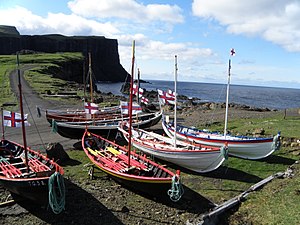
Suðuroy / Galleri
Færøbåde fra bygden Vágur i Suðuroy. De fleste er bygget omkring år 1900, den ældste er Gjógvarábáturin fra 1873 og den yngste er Dýrið fra 1971. Bådene er mest blevet brugt til grindefangst, men nu benyttes de mest til bådture. Der er meget sjældent grindefangst i Vágur de seneste år, og nu er grindehvalerne så forurenede, at det frarådes mennesker at spise kød og spæk fra grindehvalen. Bådene er bygget på traditionel færøsk måde, dog er disse både bygget stærkere end kaproningsbåde. Enkelte af disse både har dog været brugt til kaproning, f.eks. Toftaregin og Sigmundur Brestisson. Sidstnævnte blev bygget til unge mænd fra Suderø (Suðuroy), som boede i Danmark, så de kunne ro kaproning mod unge færøske mænd fra øerne nord for Suðuroy. Sigmundur Brestisson blev bygget i 1930/40 og blev sendt til Danmark lige før 2. Verdenskrig brød ud. Færøerne og Danmark havde ingen kontakt og folk kunne ikke rejse imellem landene så længe som krigen varede. Båden blev købt af mænd fra Vágur i 1957. Flere af bådene har danske navne, fordi de er fra en tid, hvor dansk var det officielle skriftsprog på Færøerne. F.eks. hedder Svanurin Svanen på navneskiltet, og byen Vágur skrives Vaag, som er den gamle danske stavemåde, på flere af navneskiltene.
Suðuroy er den sydligste ø på Færøerne og ligger forholdsvis afskåret fra det centrale Færøerne, som efterhånden for størstedelens vedkommende er bundet sammen med broer og undersøiske tunneler. 87 % af Færøernes befolkning har landfast vejforbindelse til hovedstadsområdet. Beboerne på Suðuroy er afhængige af færgen Smyril, der tager to timer til Tórshavn og sejler to til tre gange daglig. Daglig pendling er uhensigtsmæssig mellem Tórshavn og Suðuroy, da man må tage hjemmefra meget tidligt og komme hjem igen meget sent, stort set kun for at overnatte. Tvøroyri og Vágur er økonomiske og trafikale knudepunkter for henholdsvis nordlige og sydlige del af øen. Suðuroy har et veludbygget vejnet med let adgang til landskaber og høje fuglefjelde og klipper og har 262 holme og skær omkring sig.